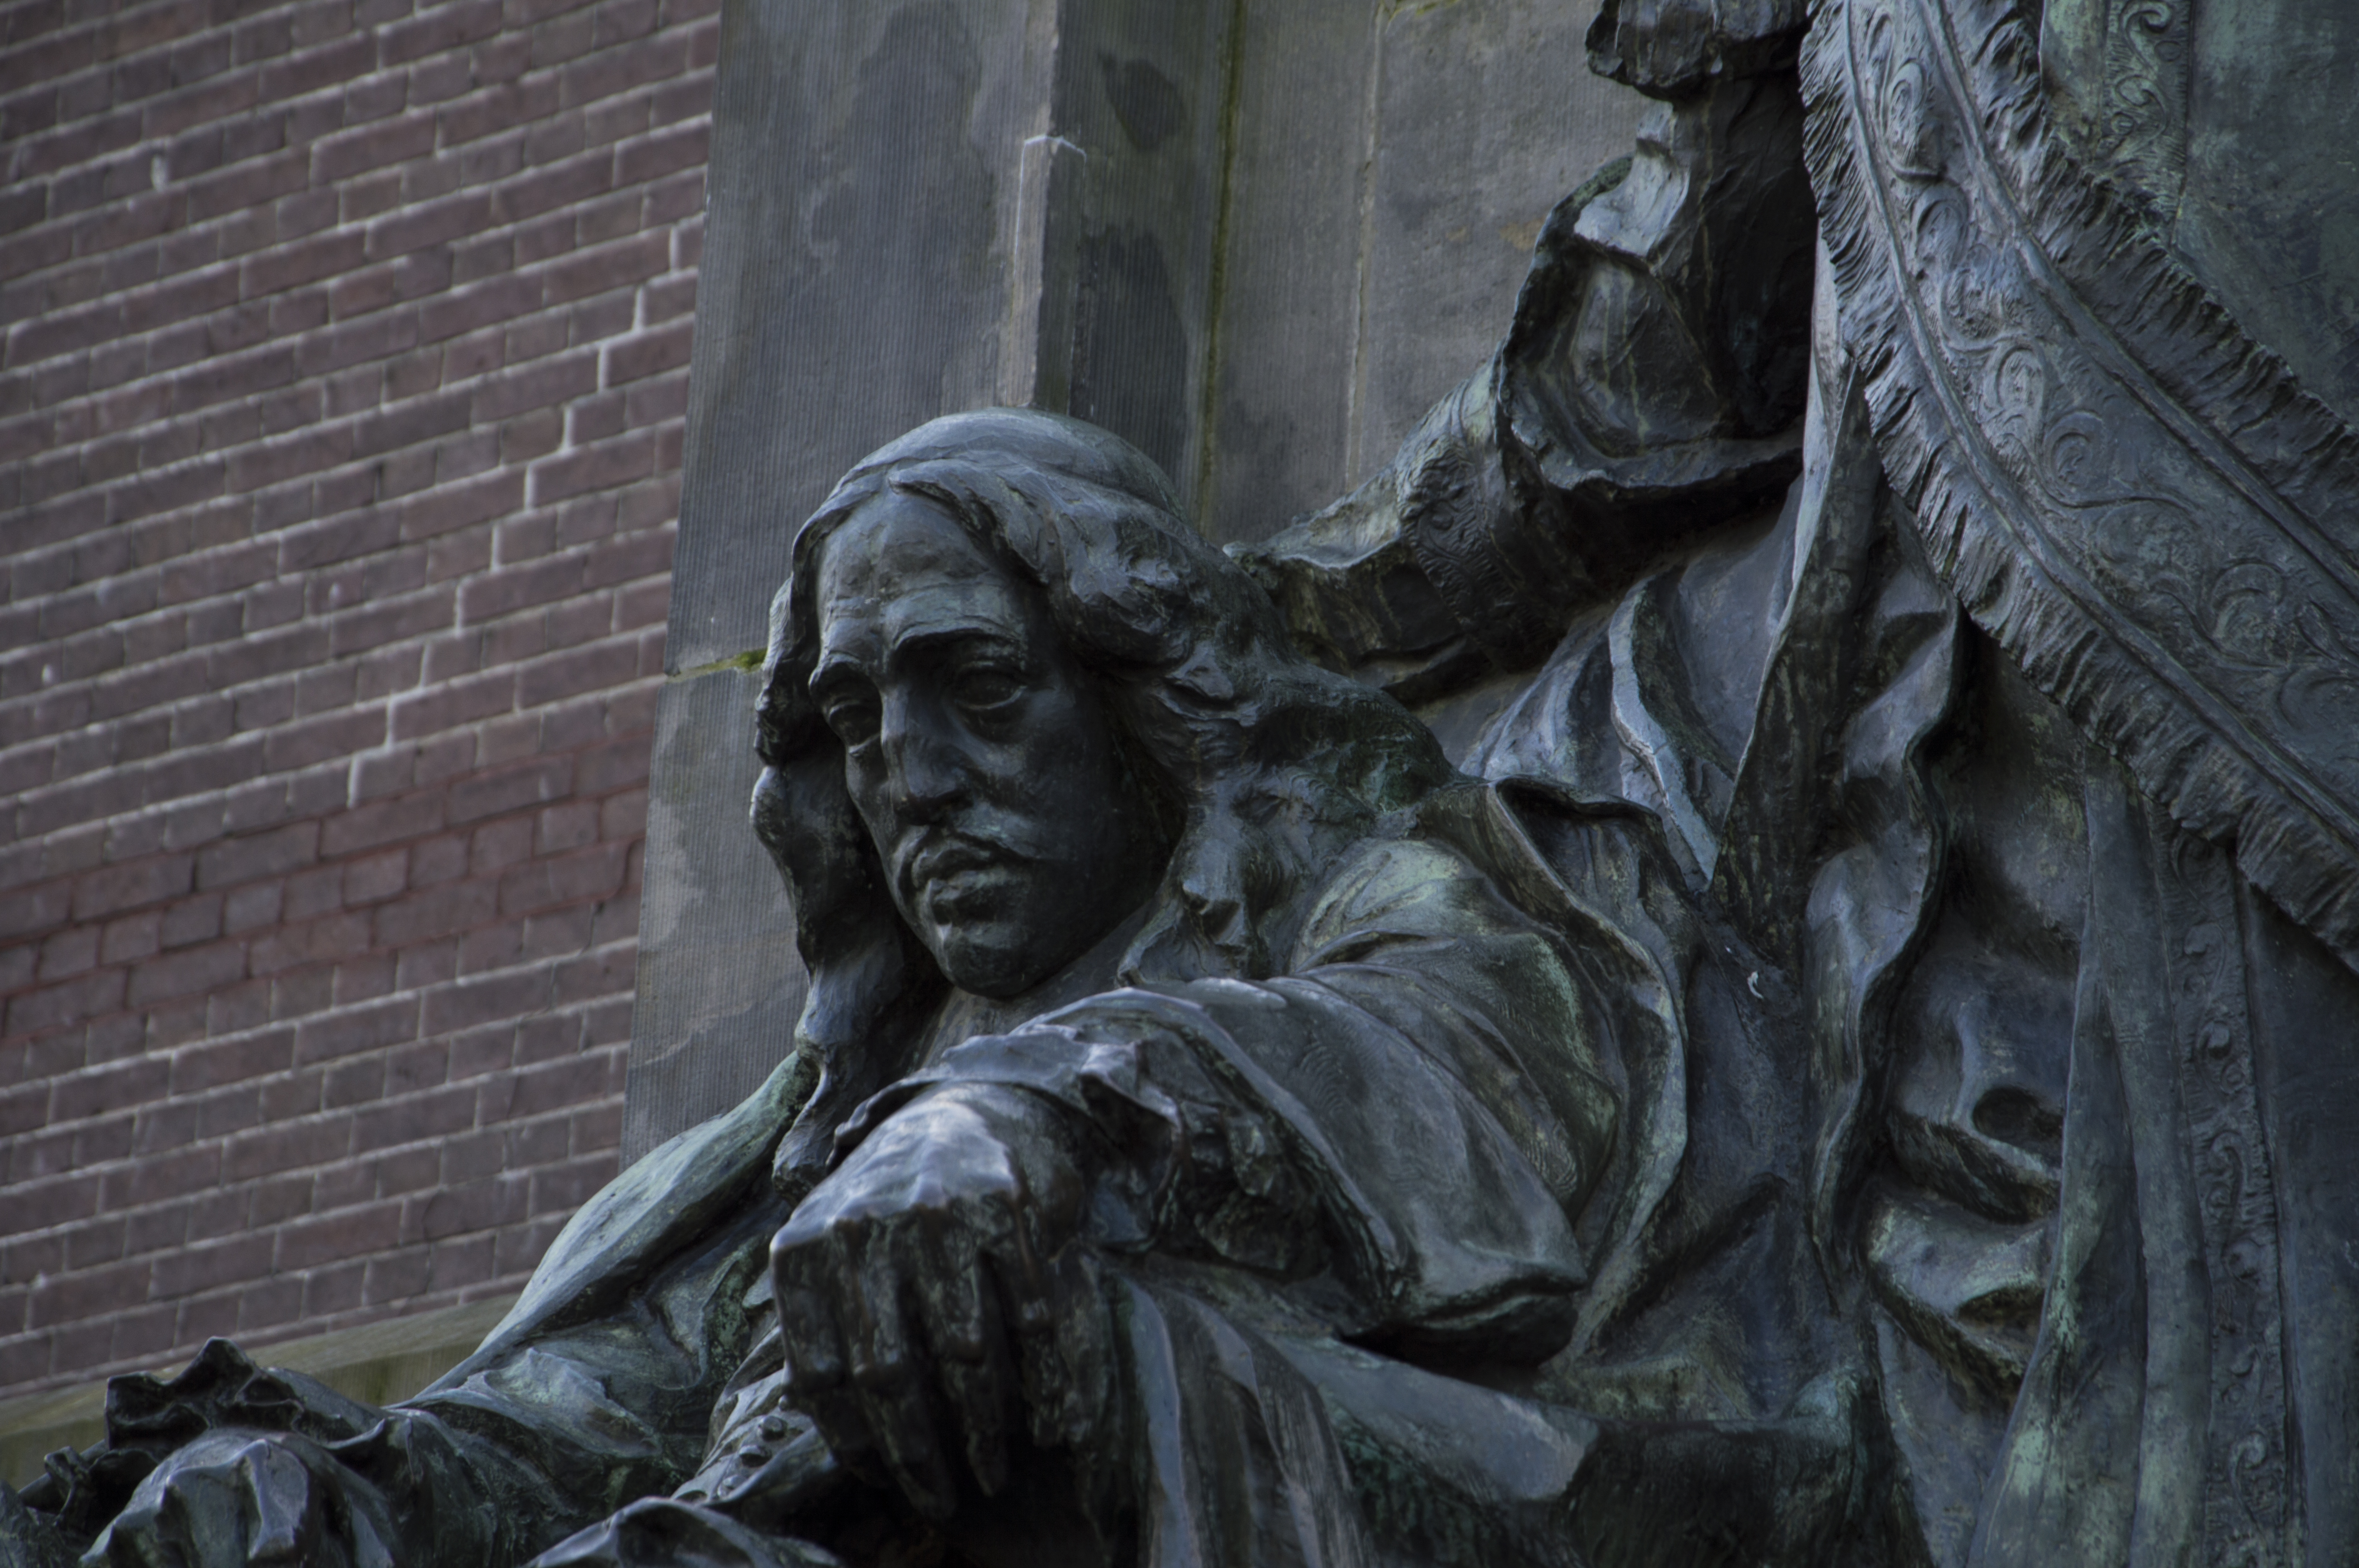
outdoor, architecture, photography, building, urban, monument, photo, statue, nikon, historic, sculpture, art, holland, nederland, netherlands, temple, dutch, outdoorphotography, picture, photograph, fotos, foto, fotografie, urbanphotography, paulvandevelde, pdvandevelde, padagudaloma, landschapsfotografie, dordrecht, stadsfotografie, nederlandinfotos, historisch, stadswandeling, architectuur, pvdvfotografie, pdvandeveldedordrecht, diep, rondjedordt, dedordtevaer, dutchphotography, nederlandsefotografie, dutchphotogaraphy, totallydutch, fotografienederland, hollandsefotografie, fotografieholland, dordtmonumenteel, fotosdordrecht, fotosvandordrecht, erfgoedcentrumdiep, openmonumentendag, fotovandeweek, dordrechtmonumenteel, screenshot, beeld, brons, johandewitt, raadspensionaris